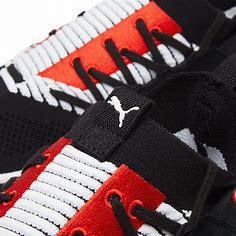
Brand: Puma
Model: Tsugi Jun